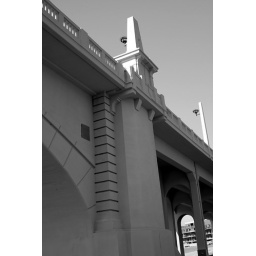
This picture was taken at the bottom of the market street bridge in Chattanooga TN.